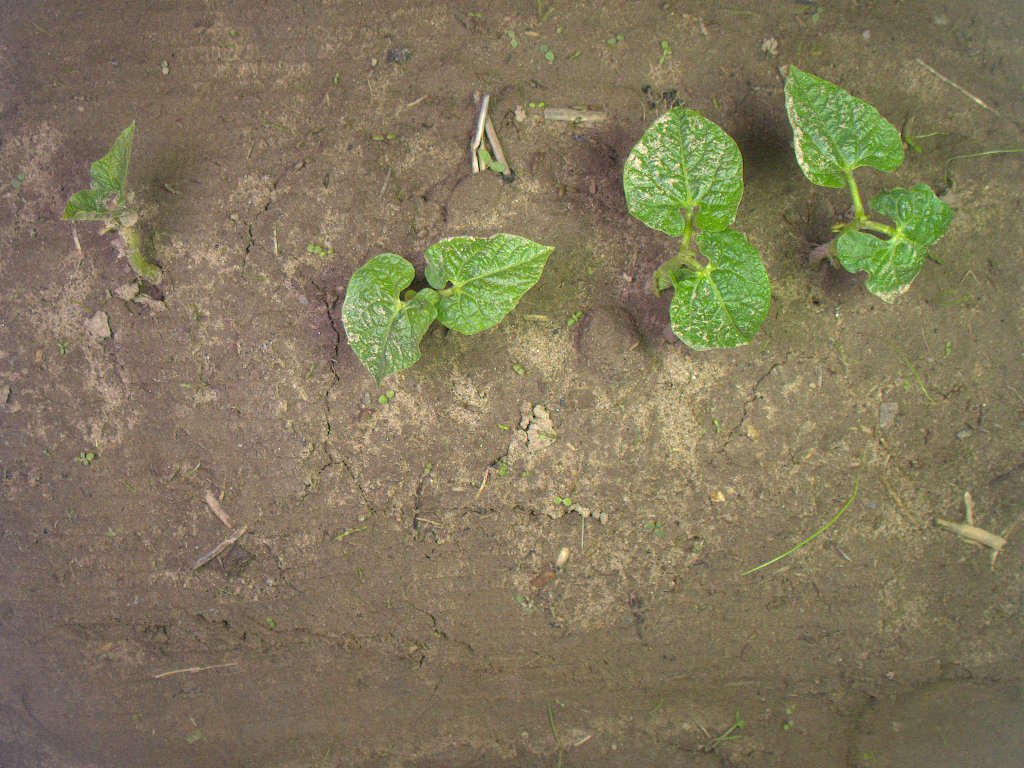
Crop: bean
Objects: bean, bean, bean, bean, stem_bean, stem_bean, stem_bean, stem_bean